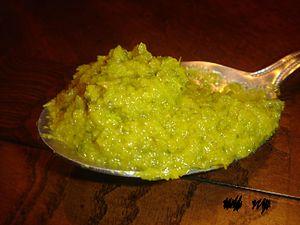
La cuisine cambodgienne et par extension la cuisine khmère, comme la culture de ce peuple, se trouve au carrefour de deux influences, à savoir le monde indien et la civilisation chinoise. Elle a su néanmoins développer un caractère spécifique grâce à la maîtrise de son environnement. De par sa diaspora, sa saveur unique commence à être connue dans le monde. Il ne faut pas oublier que ce pays fut autrefois le seul empire de la région, qui a influencé et imprégné l'ensemble de l'Asie du Sud-Est péninsulaire et insulaire tant sur le plan culturel, culinaire, architectural et religieux comme la Thaïlande, le Laos, le Myanmar, l'Indonésie et la Malaisie.